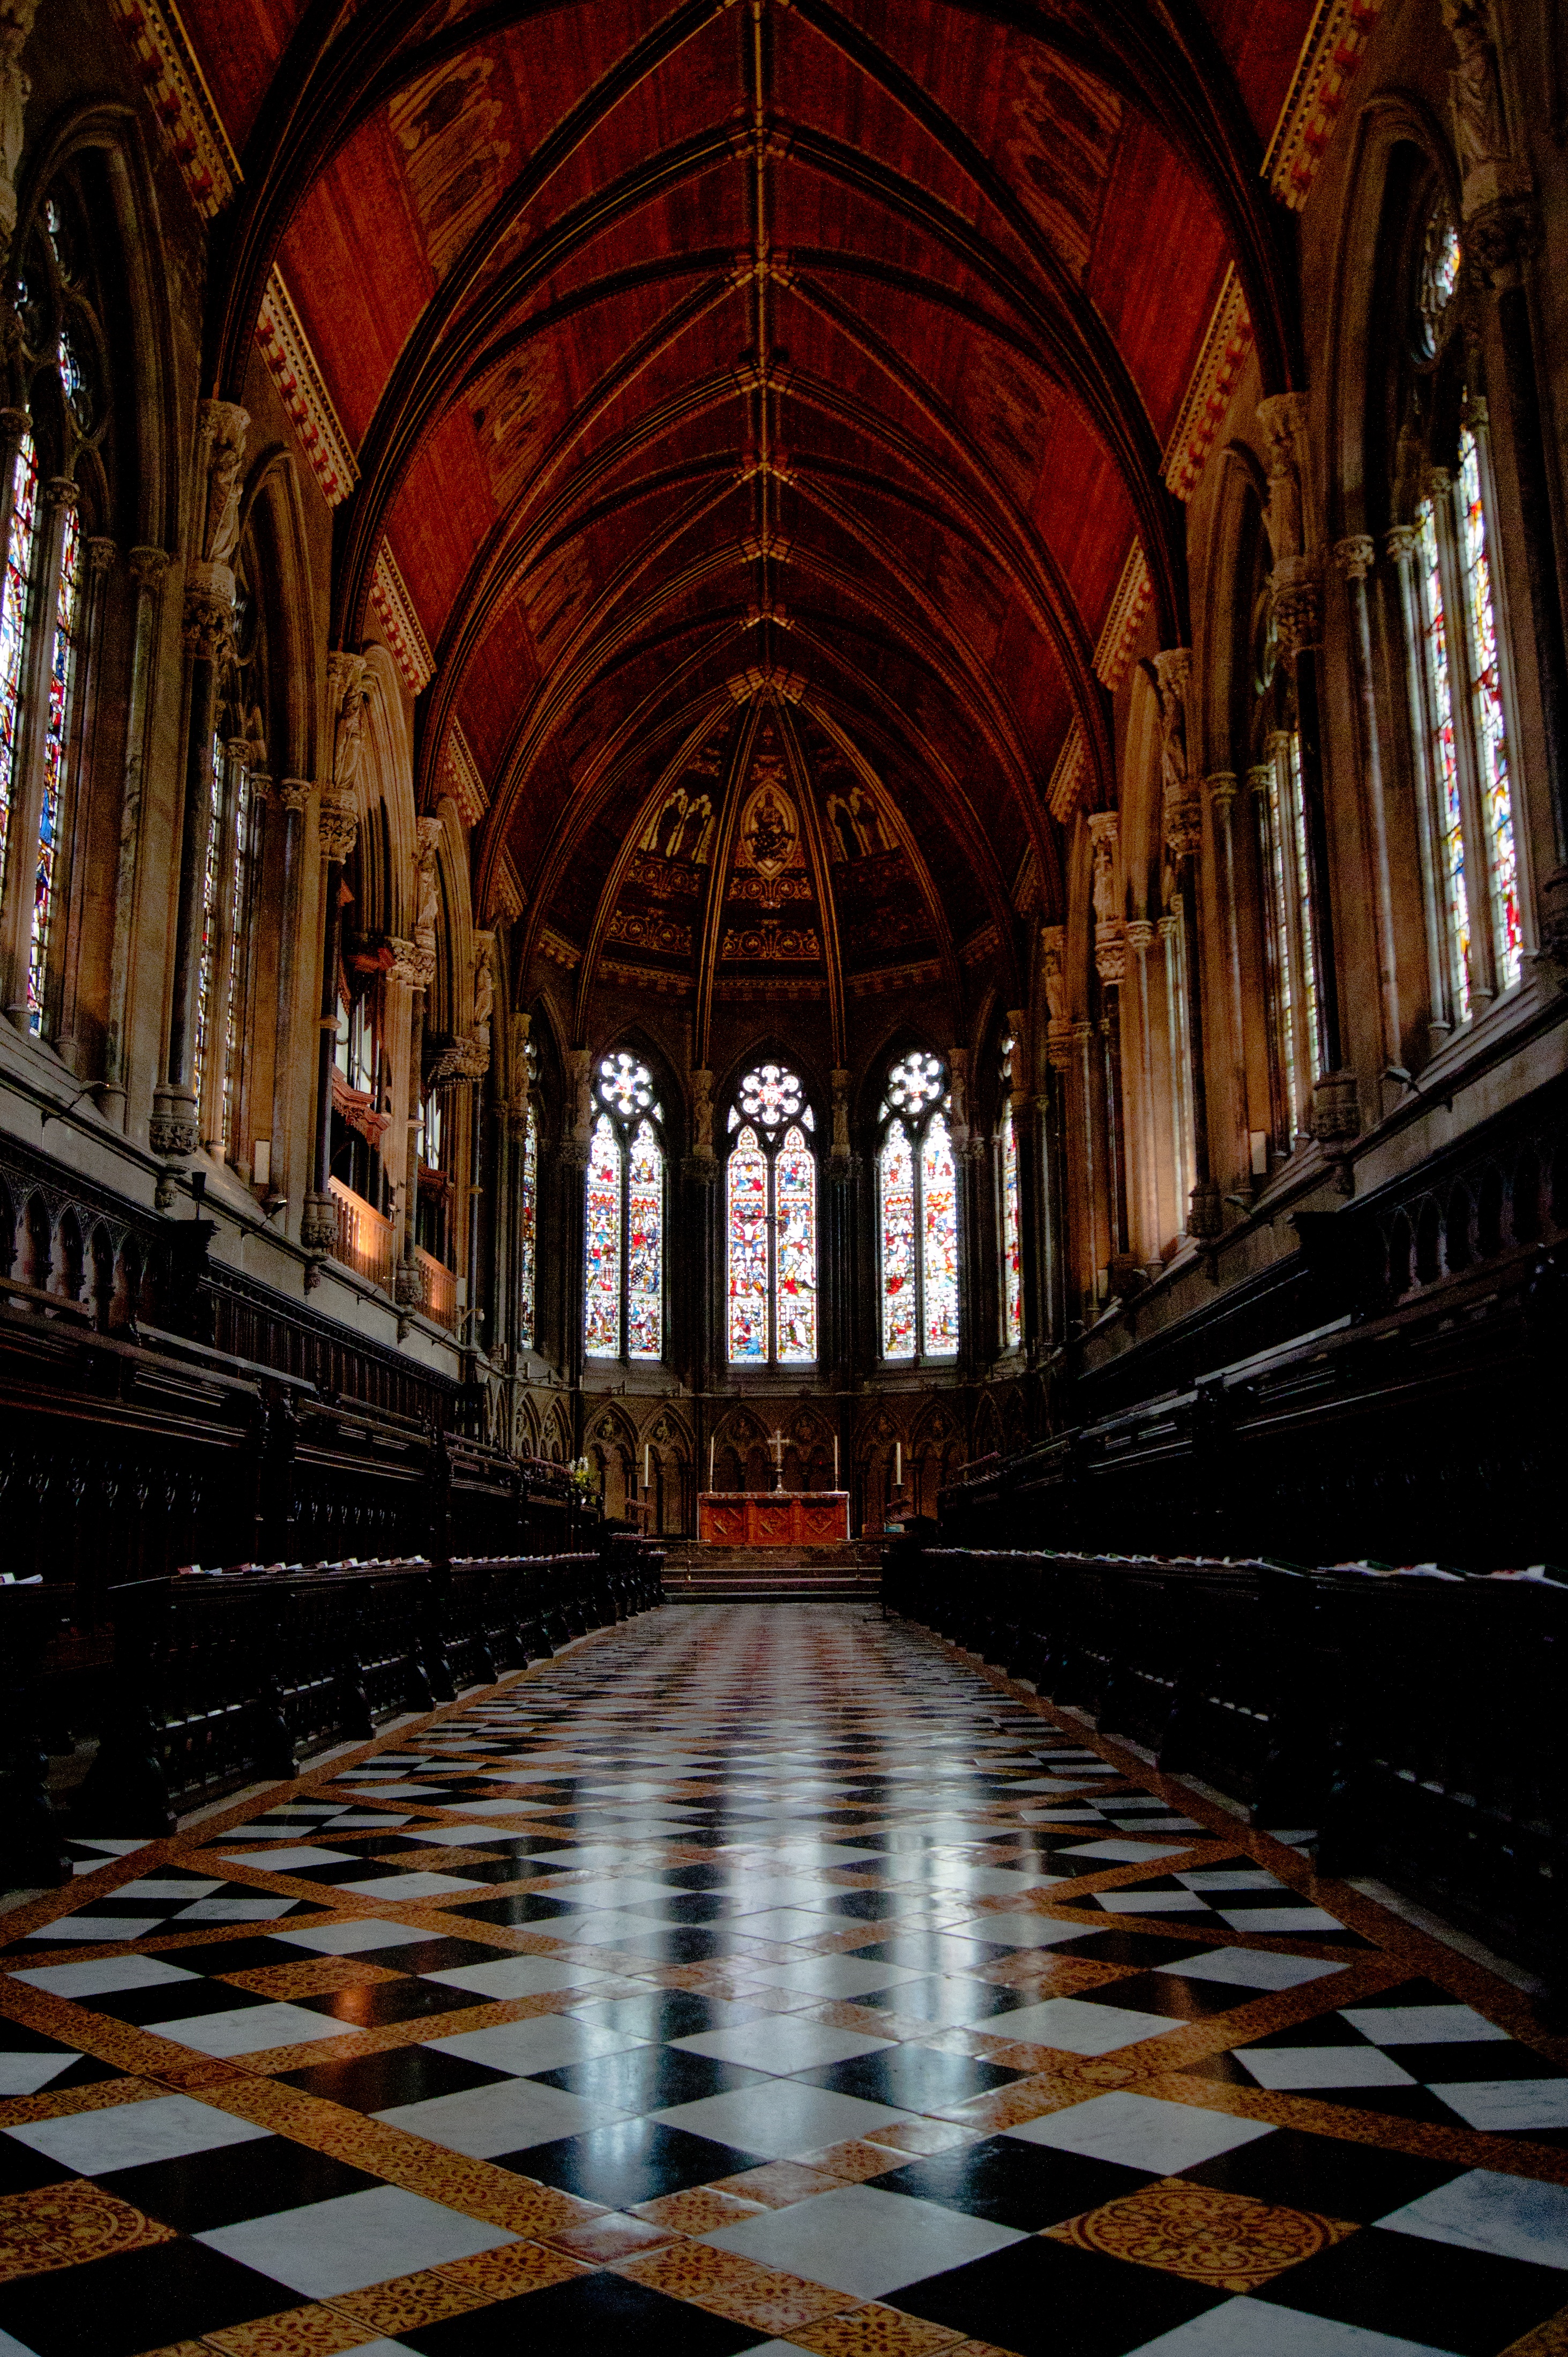
architecture, building, europe, religion, church, cathedral, christian, gothic, place of worship, aisle, religious, temple, faith, cambridge, symmetry, basilica, cult, gothic architecture